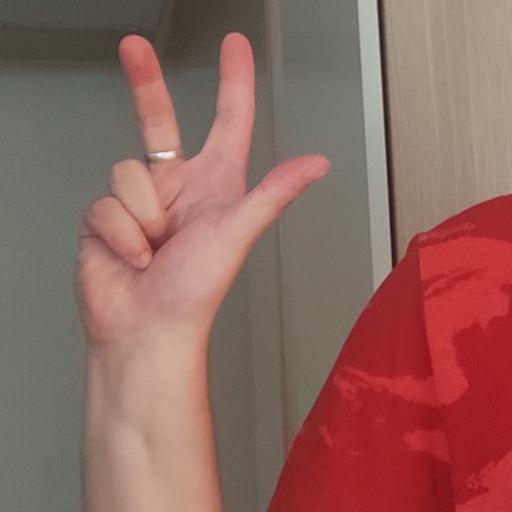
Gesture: three2